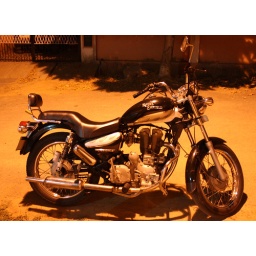
Captured in brilliant yellow streetlight